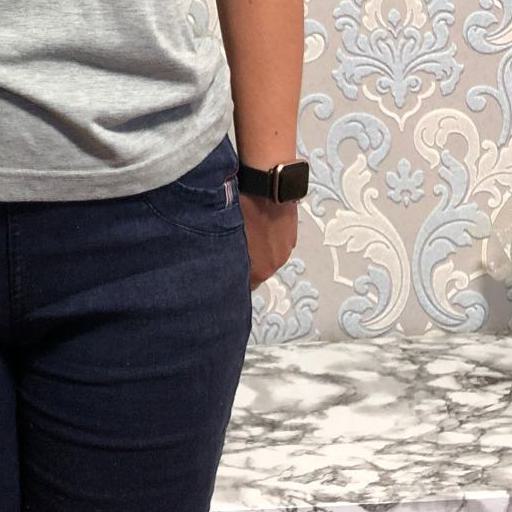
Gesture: no_gesture